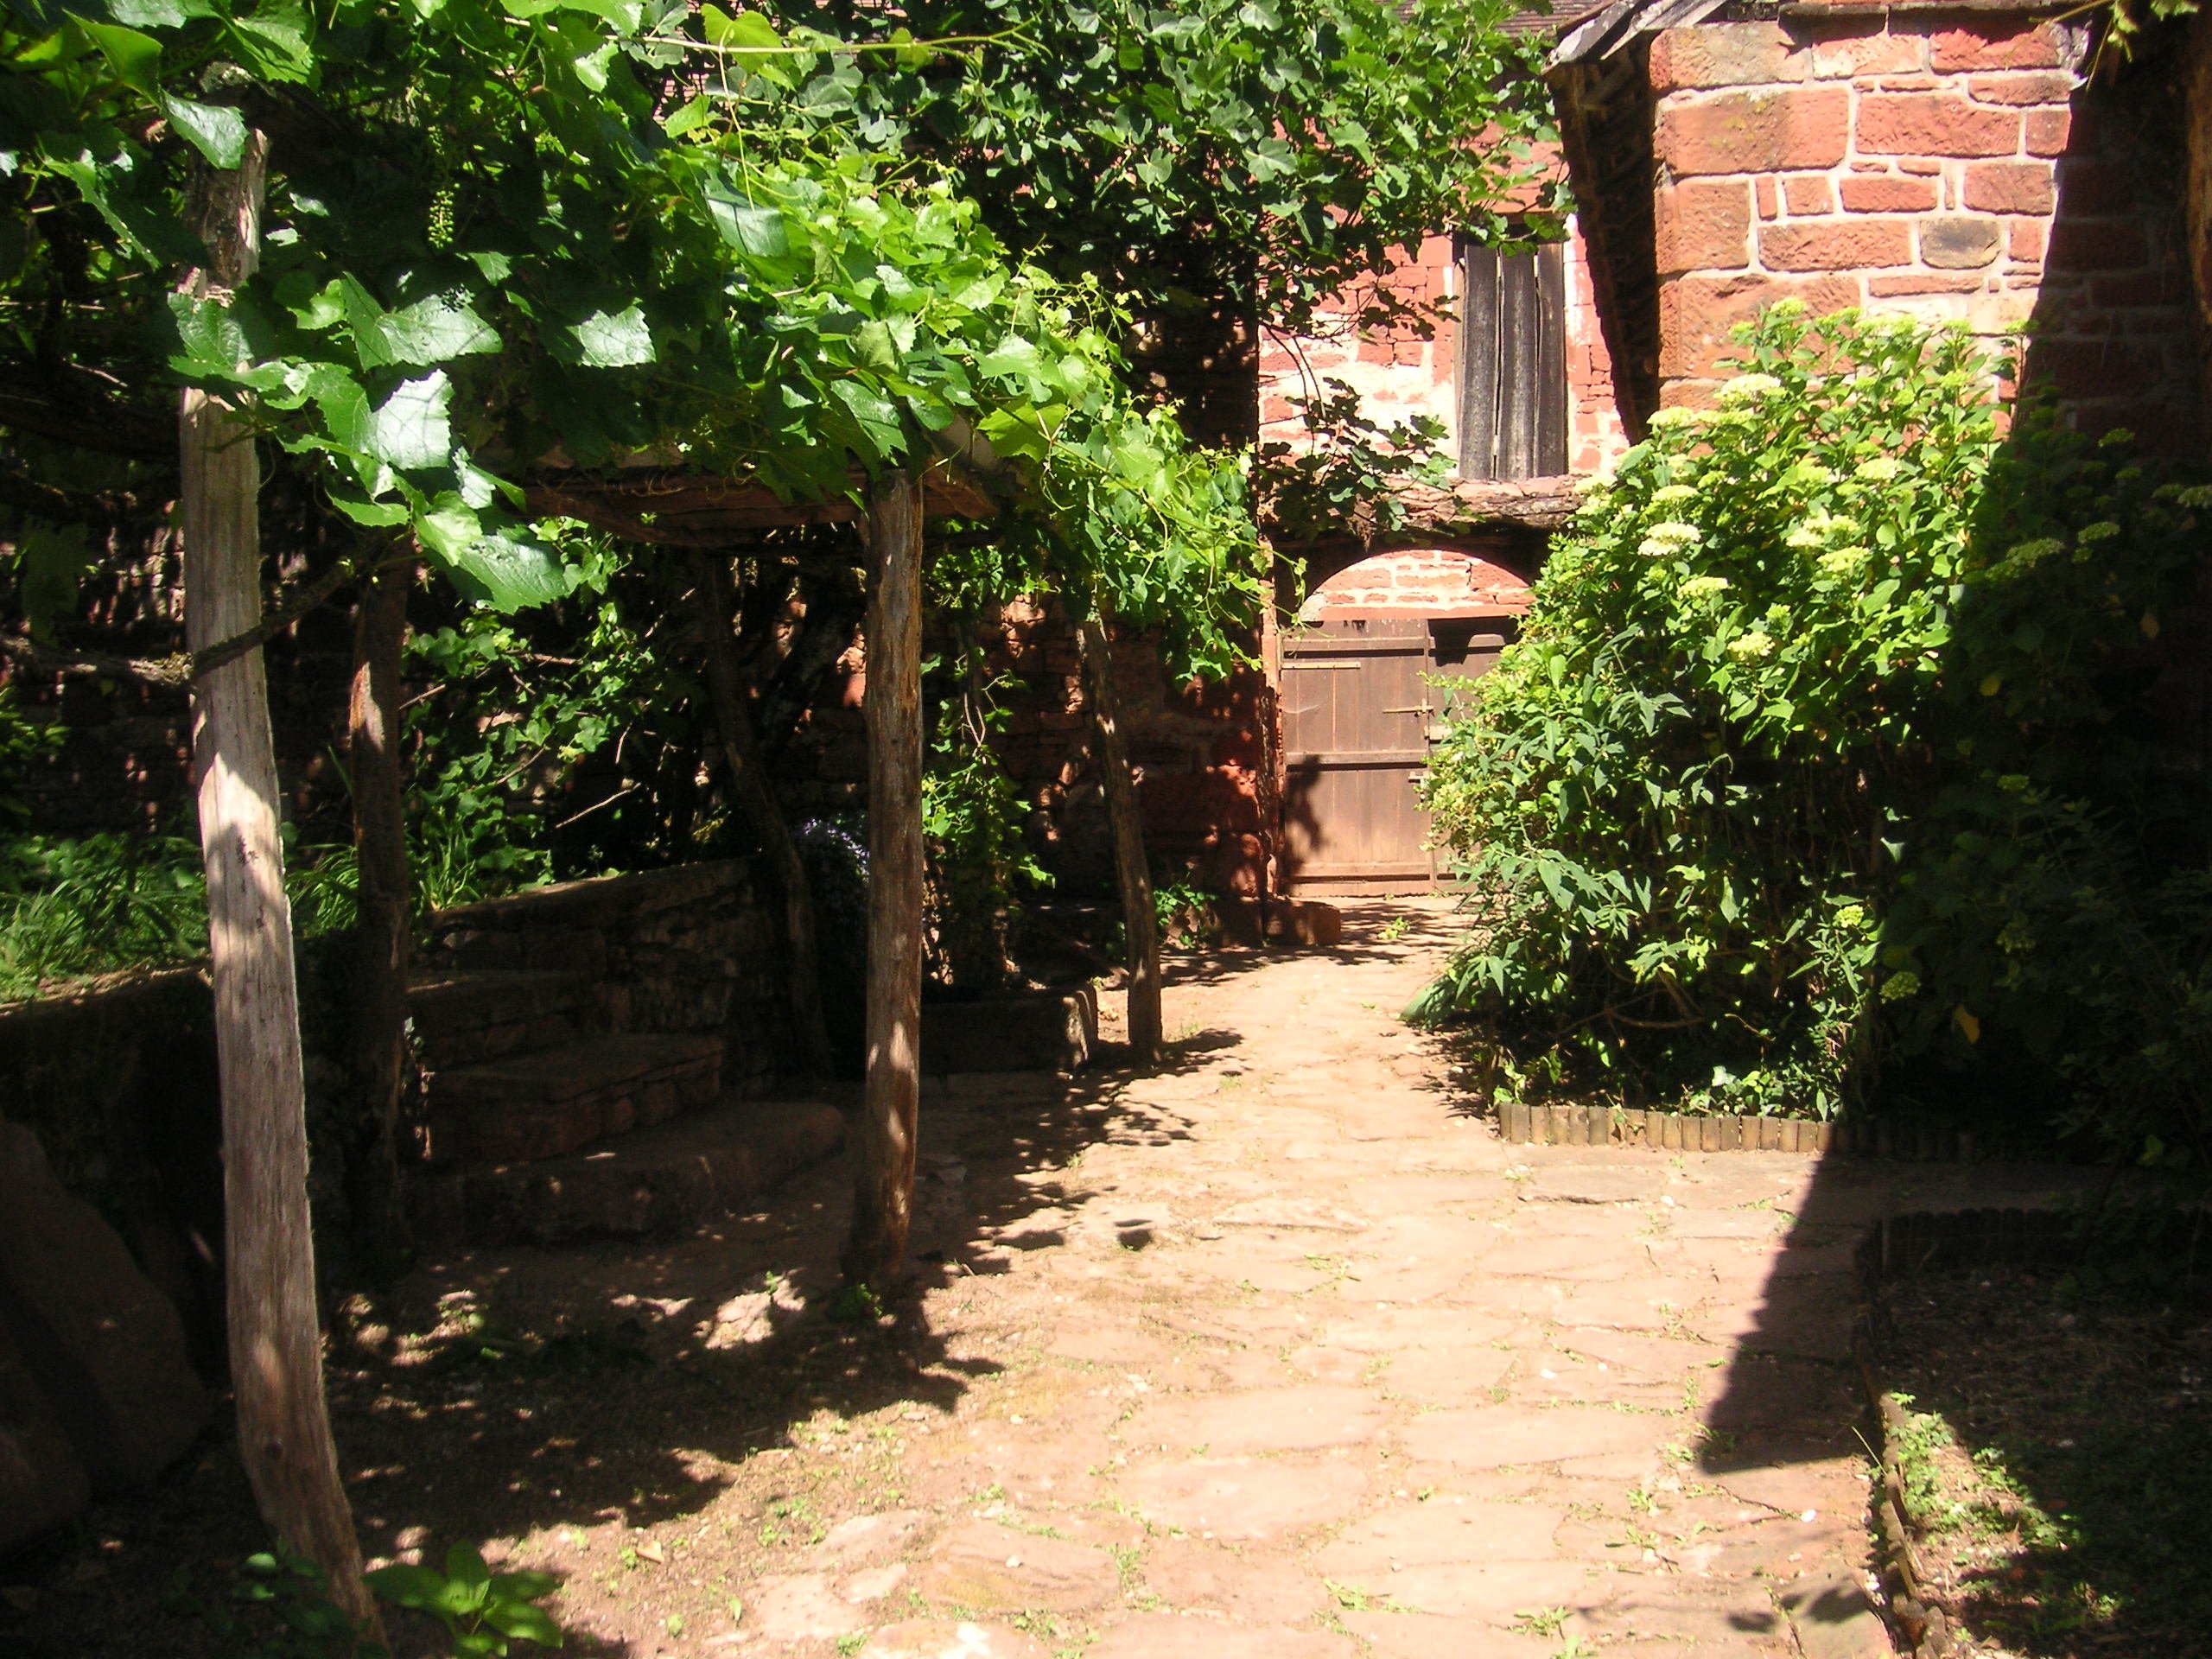
house, flower, sandstone, village, cottage, backyard, botany, garden, vines, shadows, french, courtyard, estate, yard, outdoor structure, house france